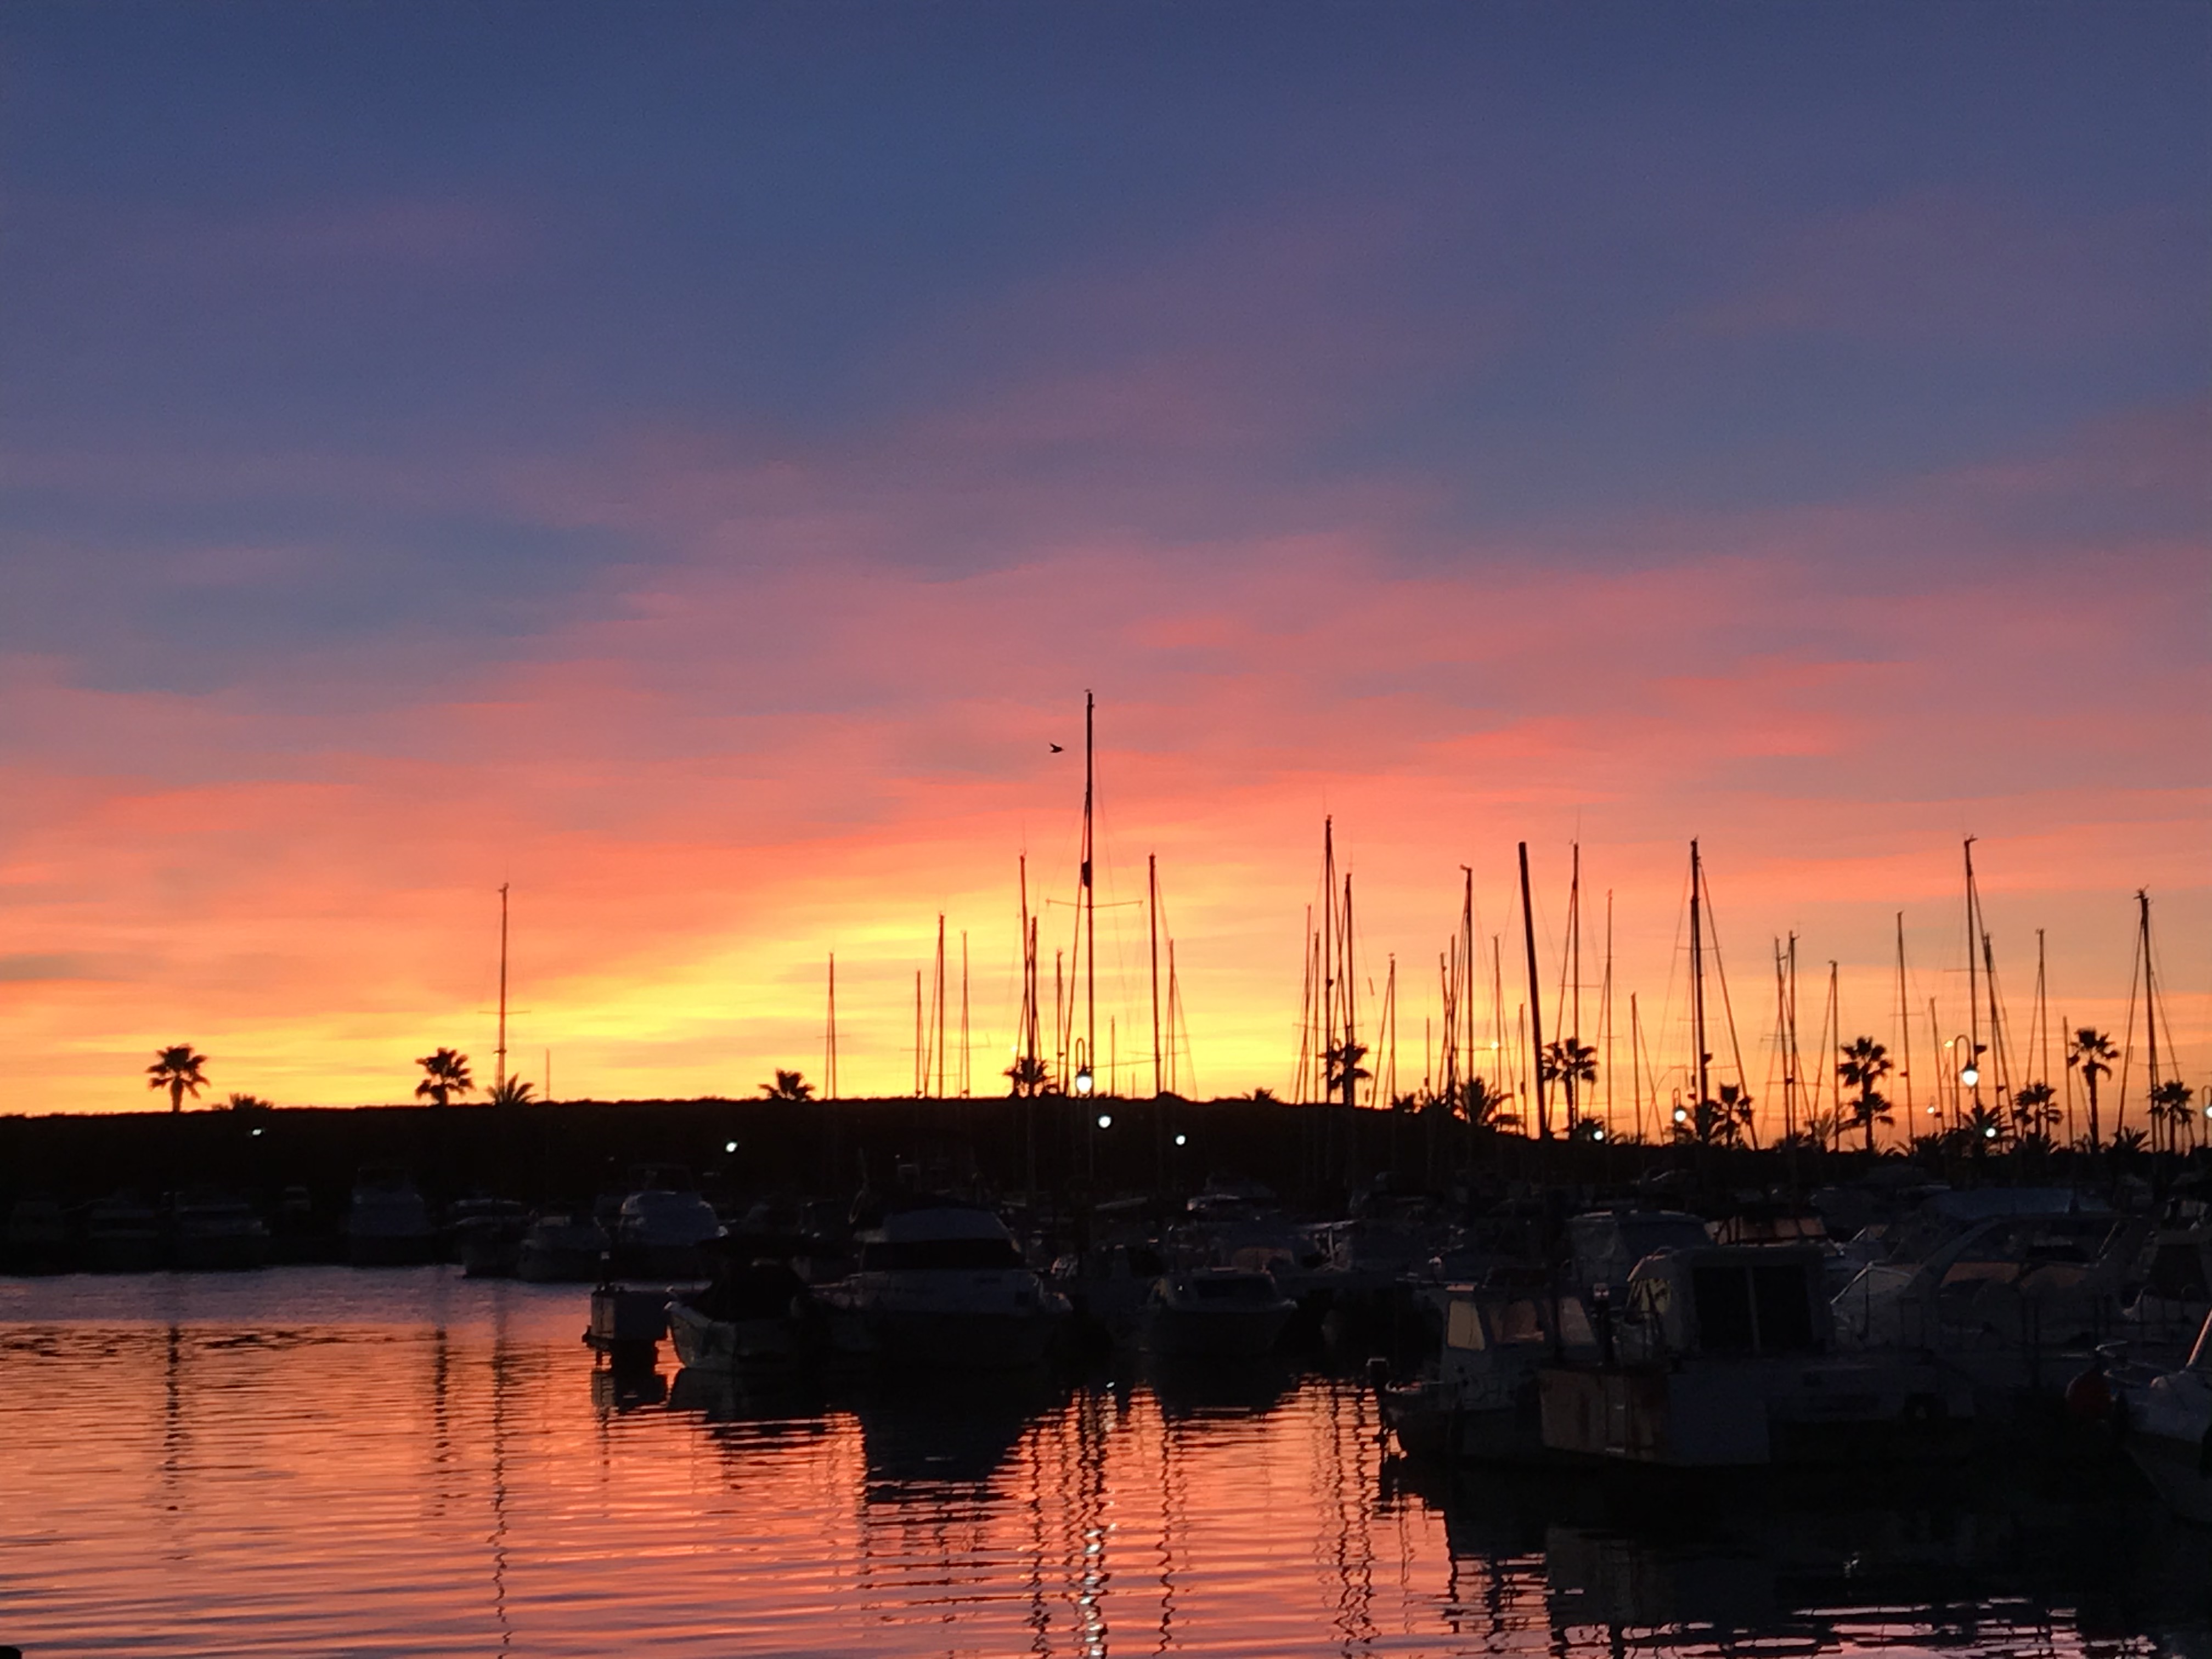
sunrise, alifornia, sea, sky, reflection, afterglow, sunset, evening, horizon, cloud, calm, dusk, morning, water, marina, harbor, boat, waterway, dock, red sky at morning, river, dawn, vehicle, port, watercraft, sound, channel